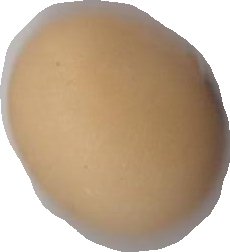
Variety: Anjasmoro